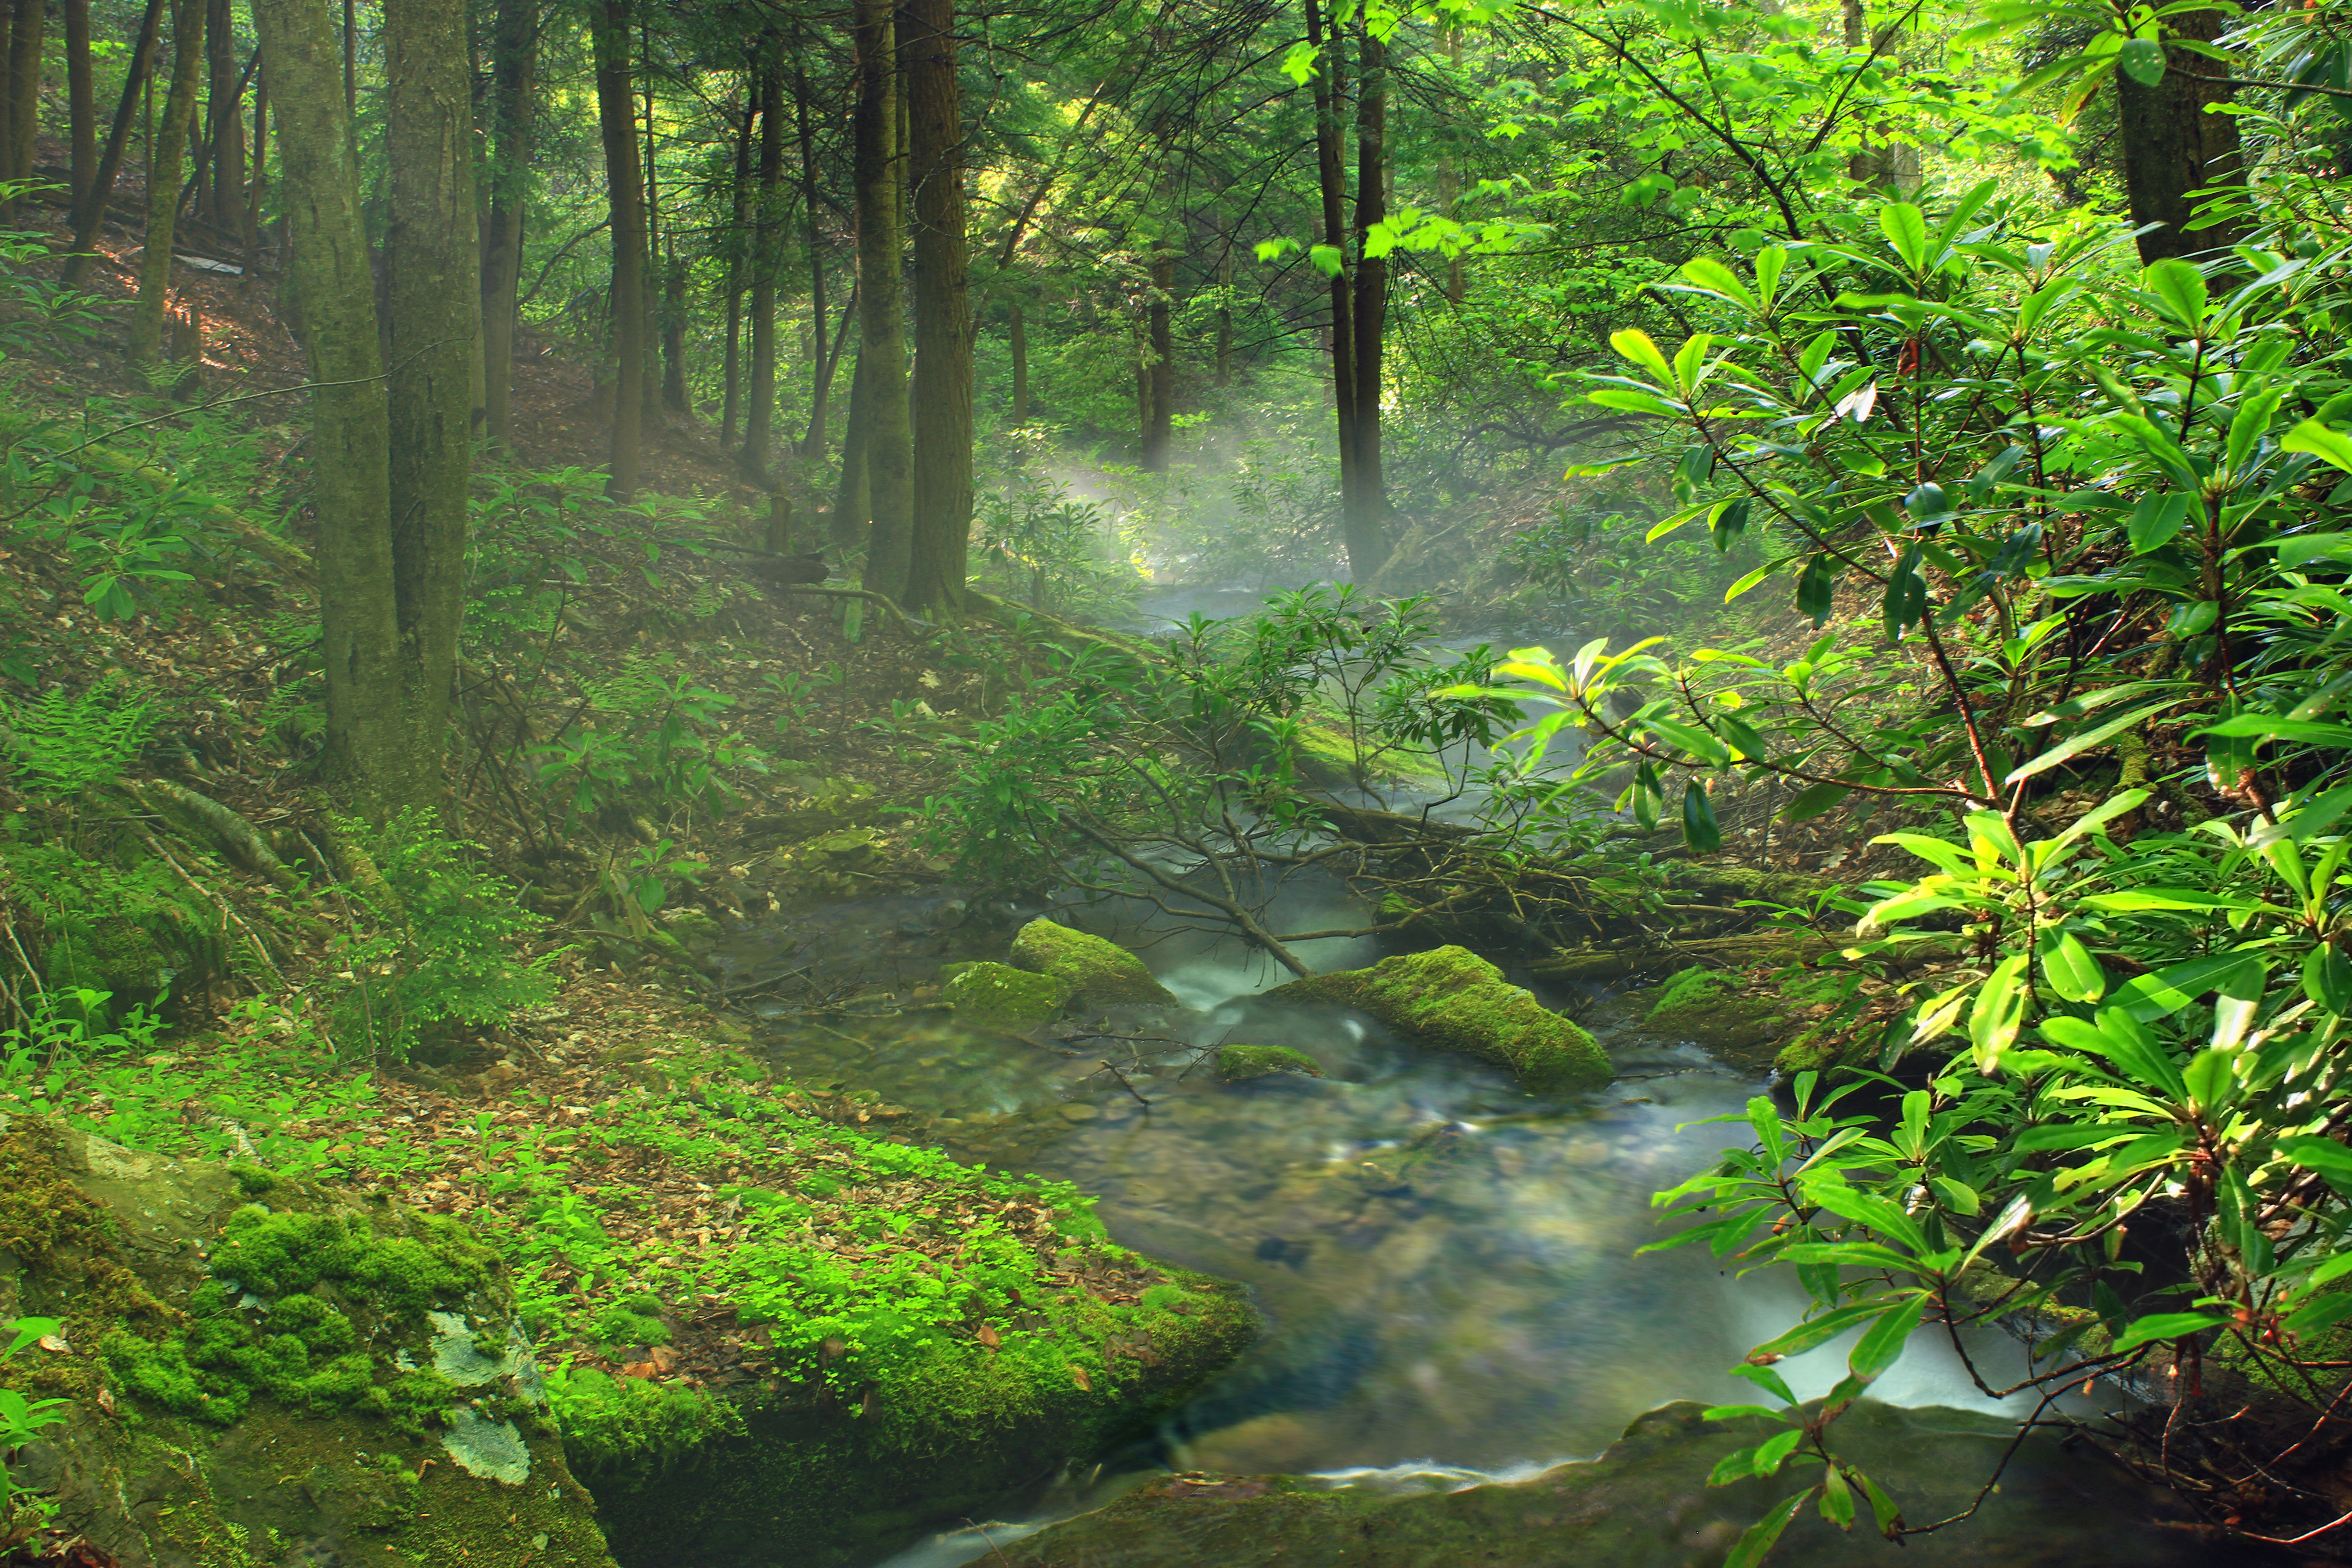
tree, nature, forest, creek, wilderness, hiking, leaf, river, moss, stream, spring, green, jungle, trees, rocks, creativecommons, vegetation, rainforest, clintoncounty, deciduous, wetland, pennsylvaniawilds, lowlight, ravine, pennsylvania, sproulstateforest, centrecounty, chuckkeipertrail, yostrun, yostrunloop, yostruntrailloop, rhododendron, woodland, habitat, ecosystem, watercourse, biome, old growth forest, natural environment, geographical feature, temperate broadleaf and mixed forest, temperate coniferous forest, riparian forest